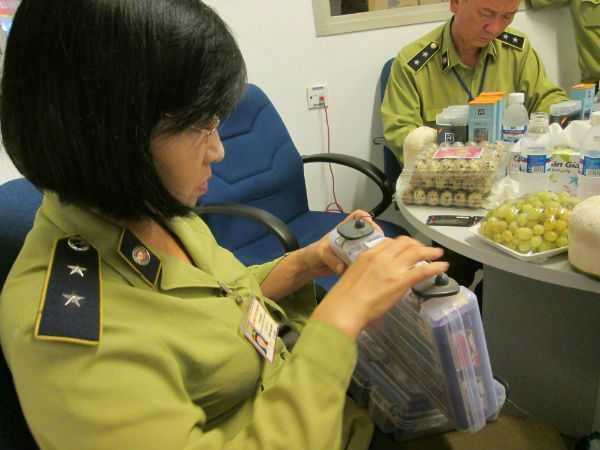
một người phụ nữ đang kiểm tra hộp hàng hoá